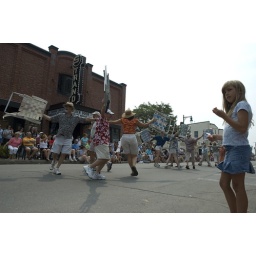
This girl picks her nails, bored by the hilarious routine and colorful hawaiian shirts of the lawn chair brigade.